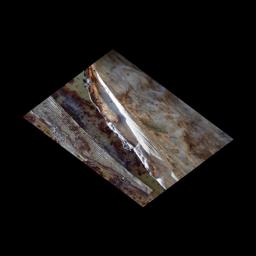
Label: PSEUDOSTEM WEEVIL